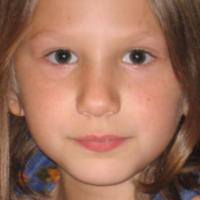
Age group: age 01-10